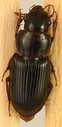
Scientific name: Cratacanthus dubius
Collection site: North Sterling NEON (STER), plot STER_032